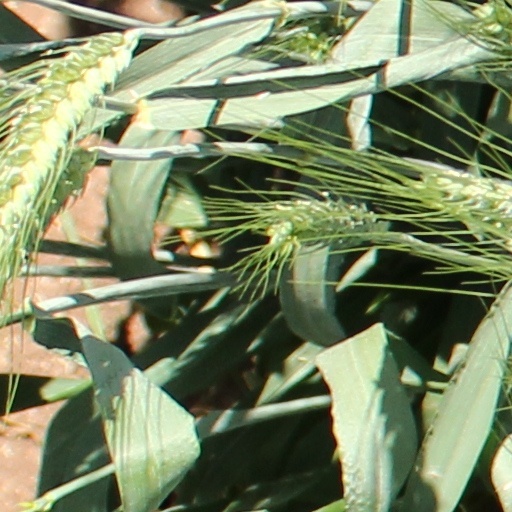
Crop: wheat